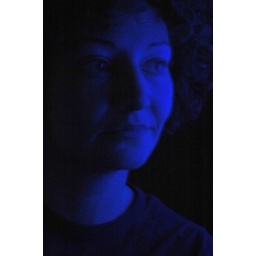
Taken in front of the television on the AV screen